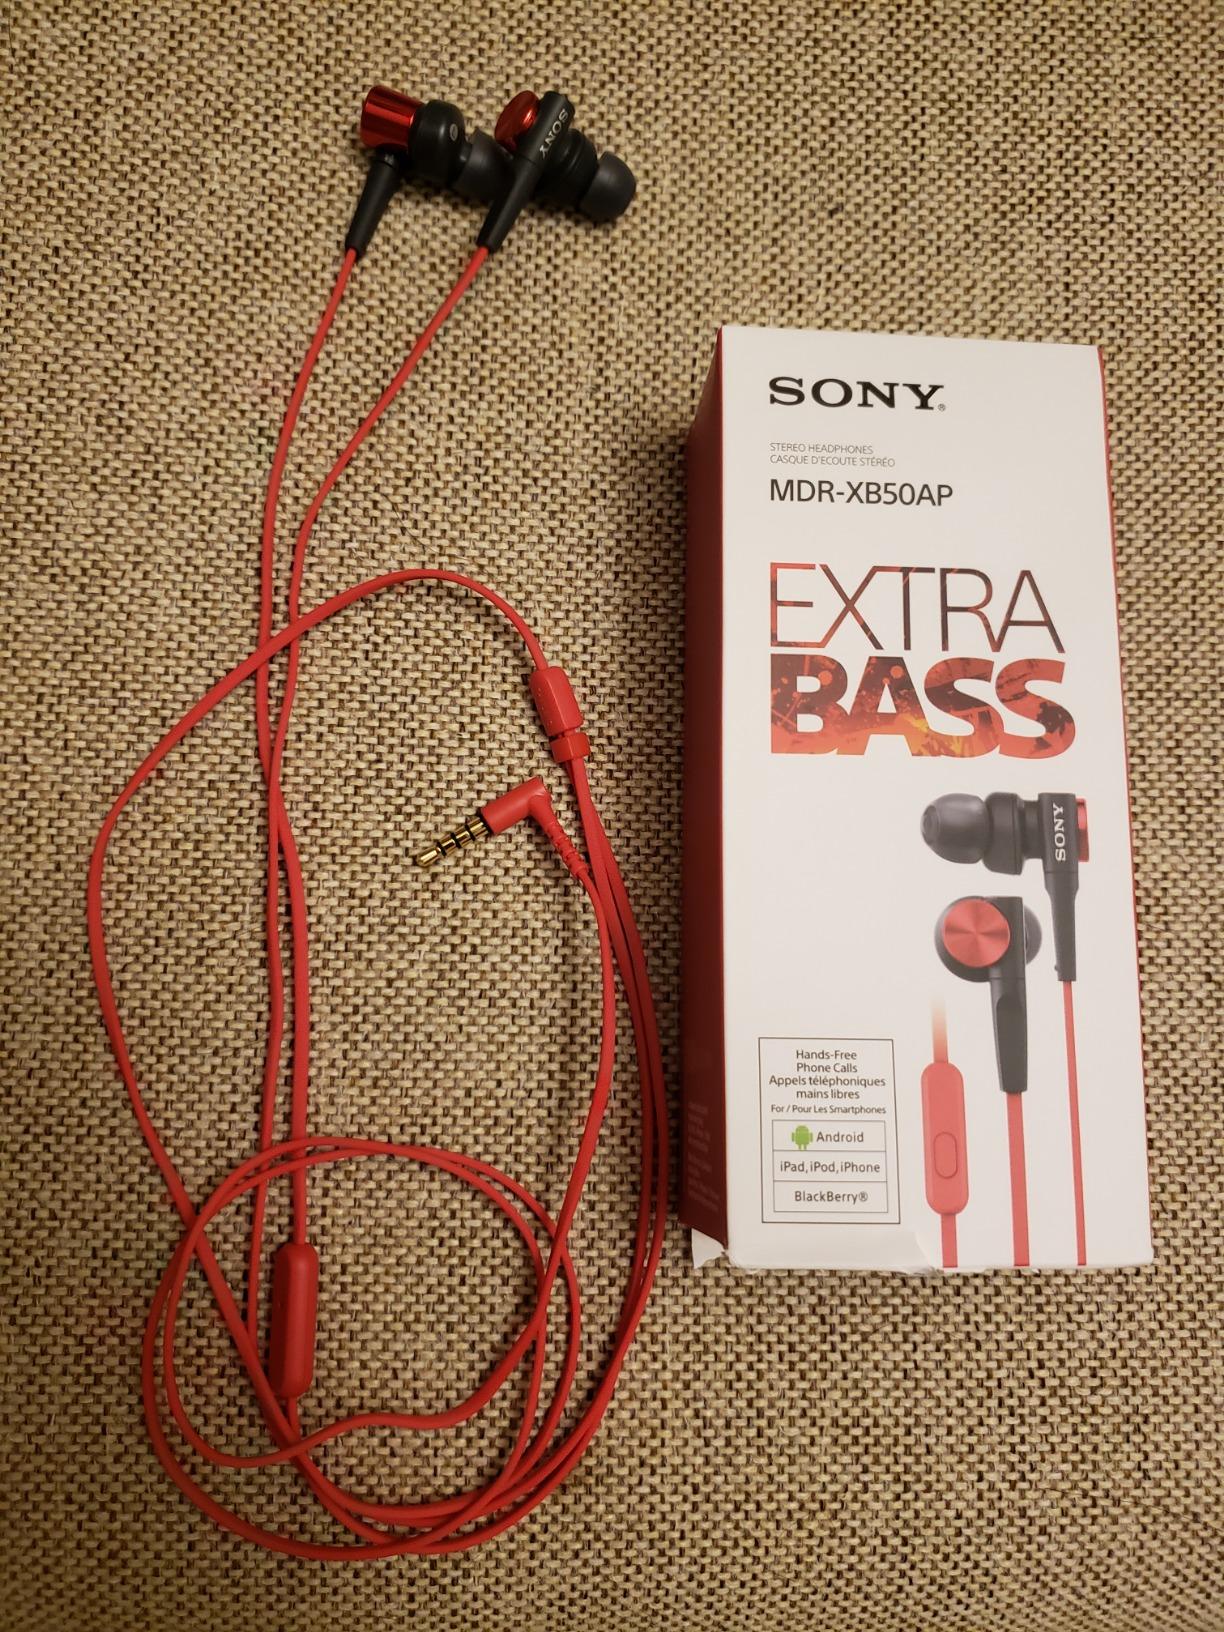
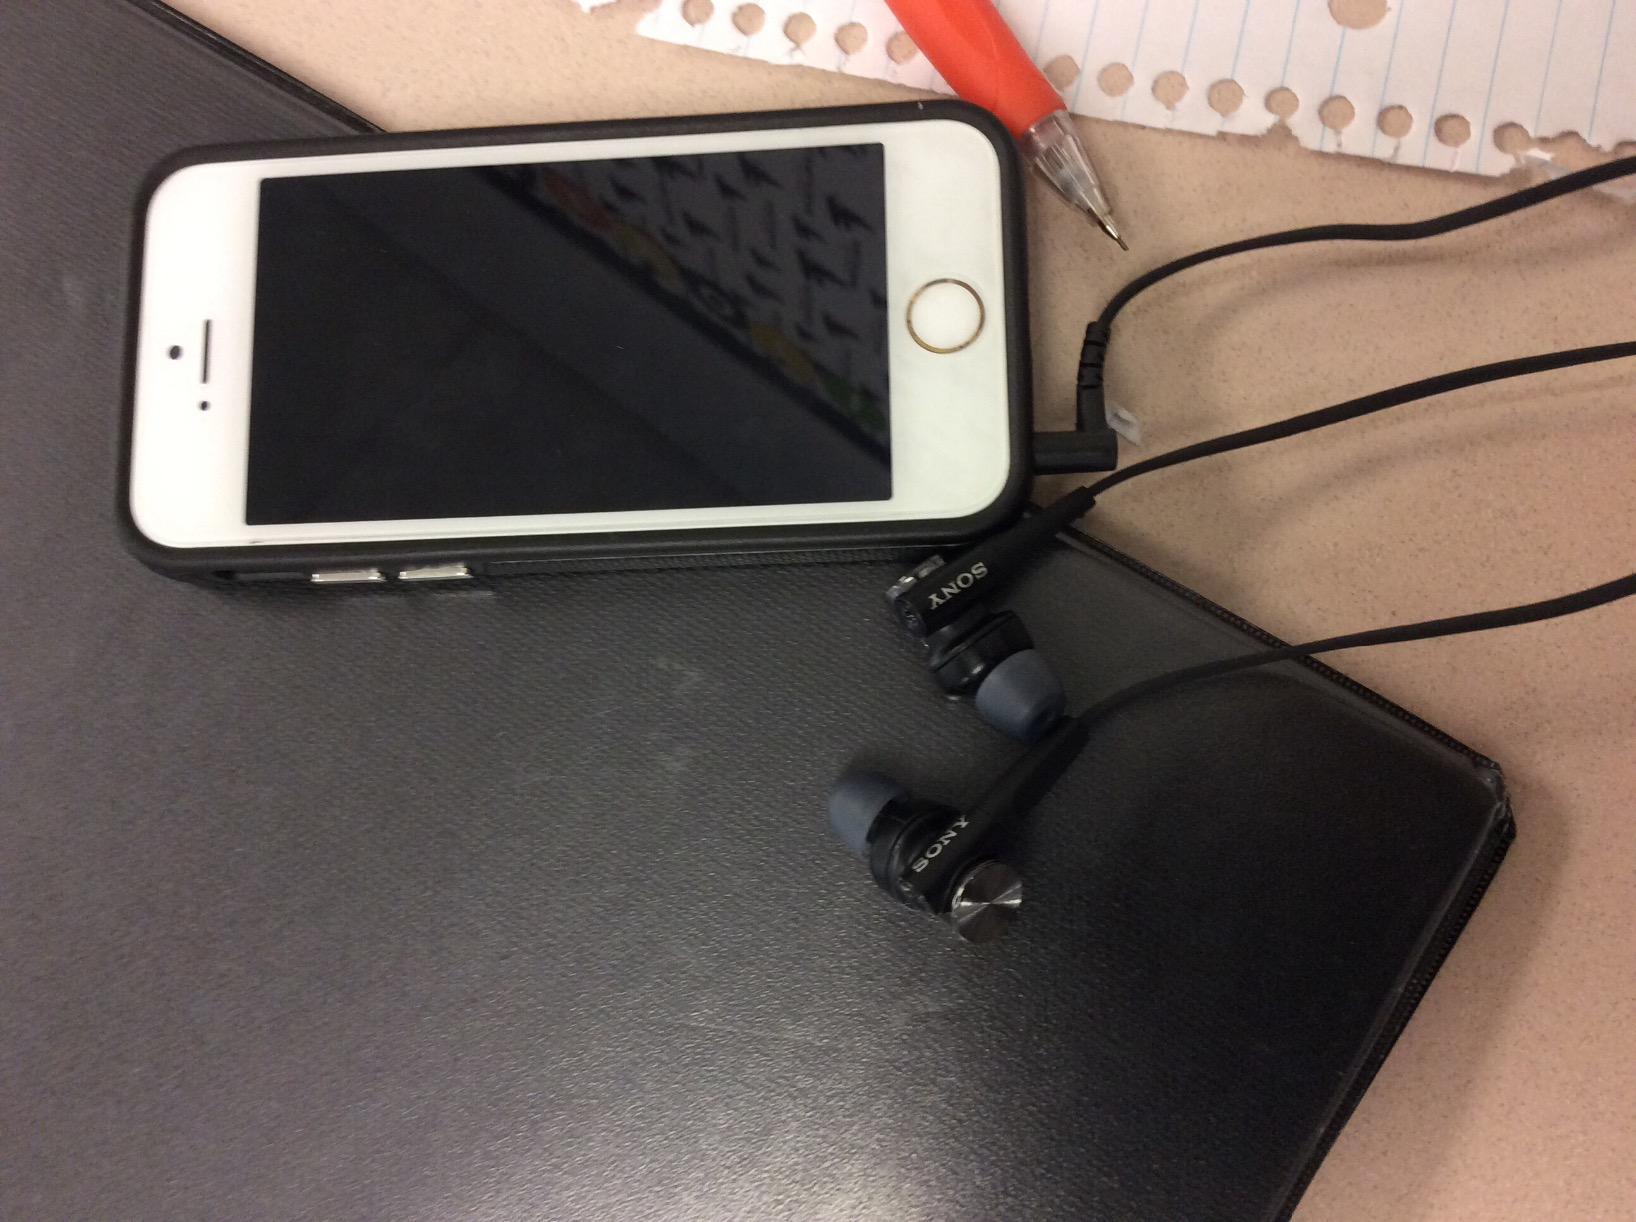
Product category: headphones
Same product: no